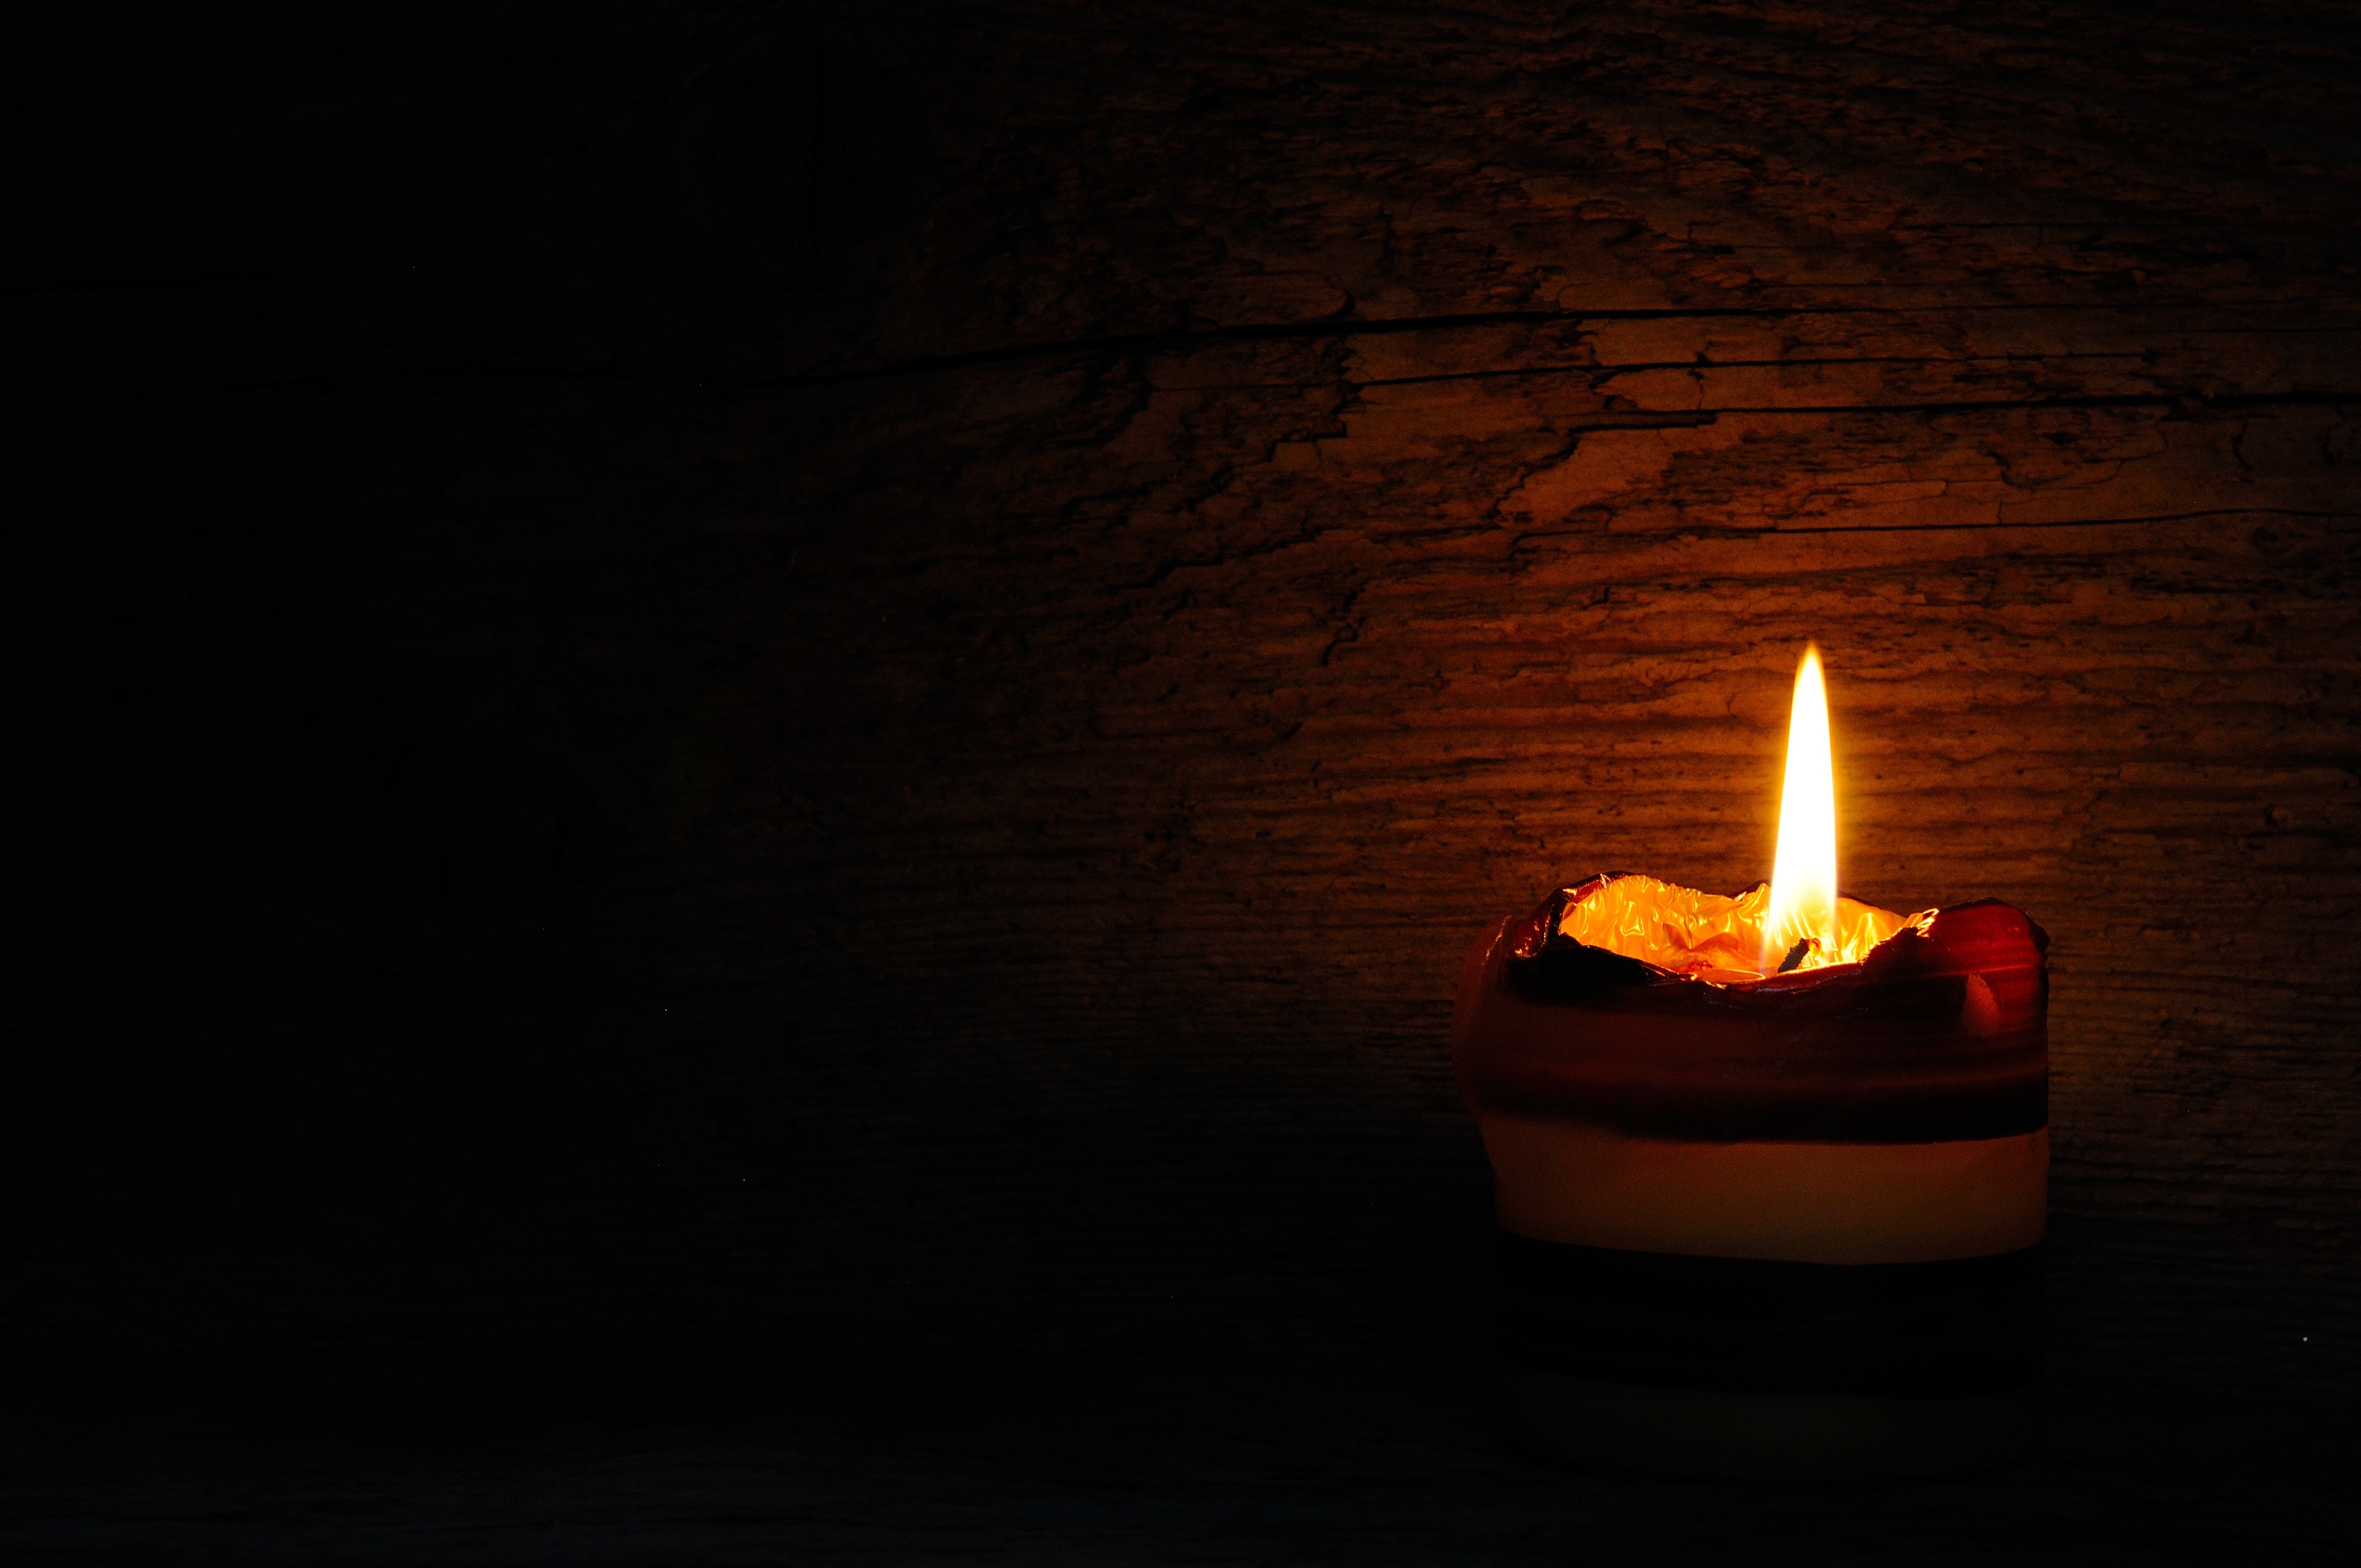
light, wood, night, reflection, red, flame, fire, darkness, candle, lighting, candlelight